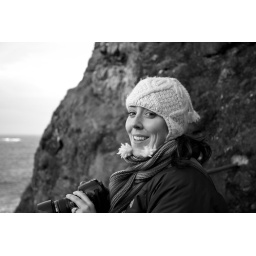
Bridie at the ocean near Dunluce Castle, on the road to the Giant's Causeway.